Typhoon Fran

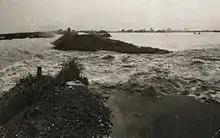
A massive levee collapsed on the Nagara River

Passing east of Okinawa, Fran produced sustained winds of with gusts to at Kadena Air Base. Throughout Japan, 169 people died and 435 others were injured. Property damage exceeded US$660 million, and more than 300,000 people were rendered homeless. Fran was regarded as the worst storm to strike Japan in 10 years when Typhoon Ida claimed more than 300 lives.